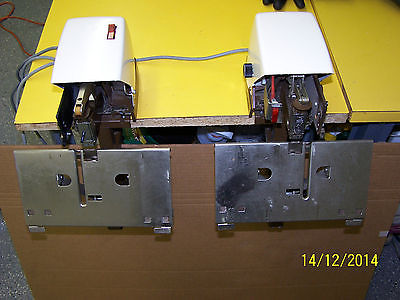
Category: stapler